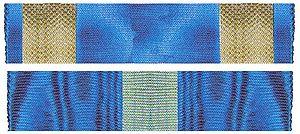
Paul André Marie Maistre, né le 20 juin 1858 à Joinville, et décédé le 25 juillet 1922 à Paris, est un militaire français.
L'ordre de la Couronne a été institué le 14 mars 1881 par le roi Carol Iᵉʳ pour commémorer l'établissement du royaume de Roumanie.
Le prince Charles-Antoine de Hohenzollern, né le 1ᵉʳ septembre 1868 au château de Sigmaringen et mort le 21 février 1919 au château de Namedy, troisième fils du prince Léopold de Hohenzollern et de son épouse l’infante Antonia de Portugal, est un membre de la famille princière de Hohenzollern-Sigmaringen. Les frères aînés de Charles-Antoine sont Guillaume, prince de Hohenzollern et Ferdinand Iᵉʳ, roi de Roumanie.